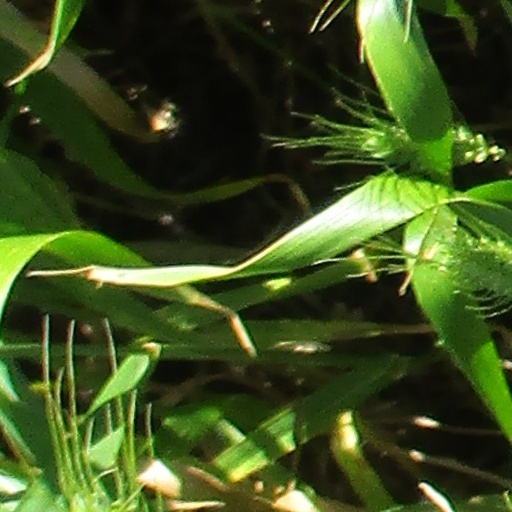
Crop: wheat